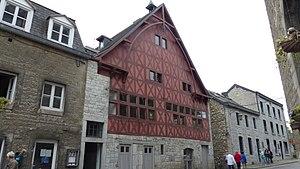
La halle aux blés ou maison espagnole, à Durbuy This is a photo of a monument in Wallonia, number: 83012-CLT-0001-01
La croix de saint André est une croix en forme de X. Son nom provient de la forme de la croix qui aurait été utilisée selon la tradition pour supplicier saint André. Ce symbole a été utilisé par de nombreux pays européens. La croix de saint André est parfois appelée croix décussée. En héraldique, elle est appelée sautoir. La croix de Bourgogne est une croix de saint André particulière. La croix de saint André est présente dans la culture européenne, dans l'art religieux, dans la symbolique identitaire de pays, de régions ou de forces politiques, dans la vie pratique.
La halle aux blés appelée aussi ancienne halle d’Ursel, vieille dîmière ou maison espagnole est un immeuble du XVIᵉ siècle situé dans le centre de la petite ville de Durbuy dans le nord de la province de Luxembourg en Belgique.